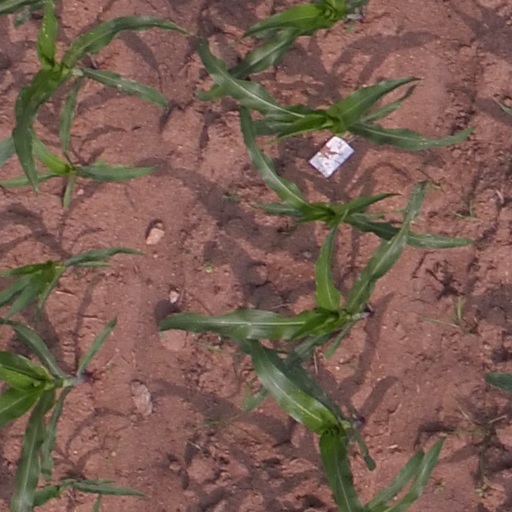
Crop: maize; corn